Aurora Borealis Cup

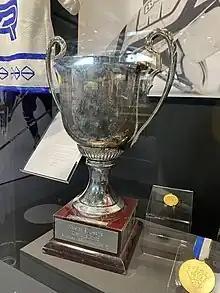
The on display at the in 2022

Prior to the introduction of the Aurora Borealis Cup, the Naisten SM-sarja champion received the . The was first awarded in 1983 at the conclusion of the inaugural Naisten SM-sarja season to Helsingin Jääkiekkoklubi (HJK) and it was used continuously through the 2009–10 season. The trophy was retired in the spring of 2011 and is now on display at the .